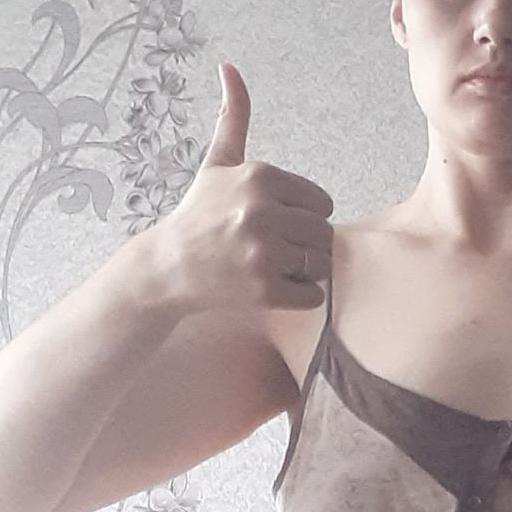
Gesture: like